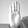
ASL letter: B